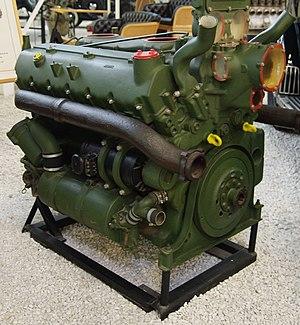
Le Panzerkampfwagen V Panther est un char de combat moyen produit par l’Allemagne pendant la Seconde Guerre mondiale et qui a connu son baptême du feu en juillet 1943 lors de la bataille de Koursk.